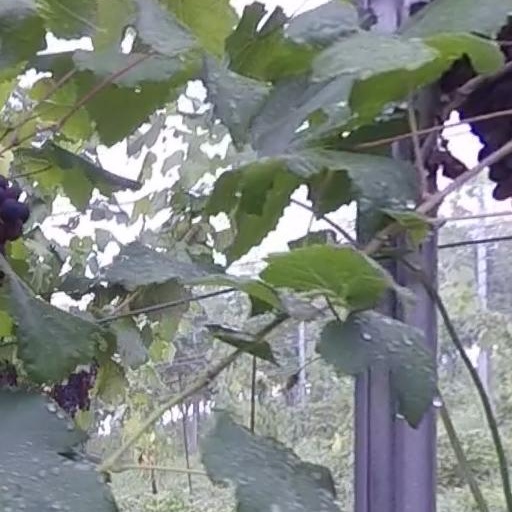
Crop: grape